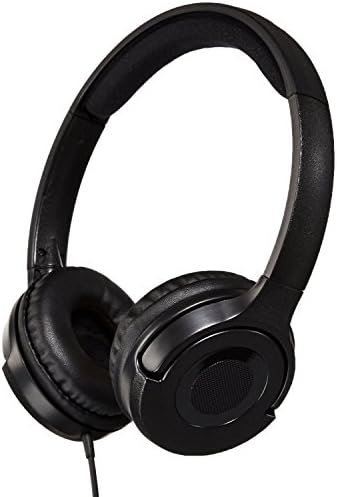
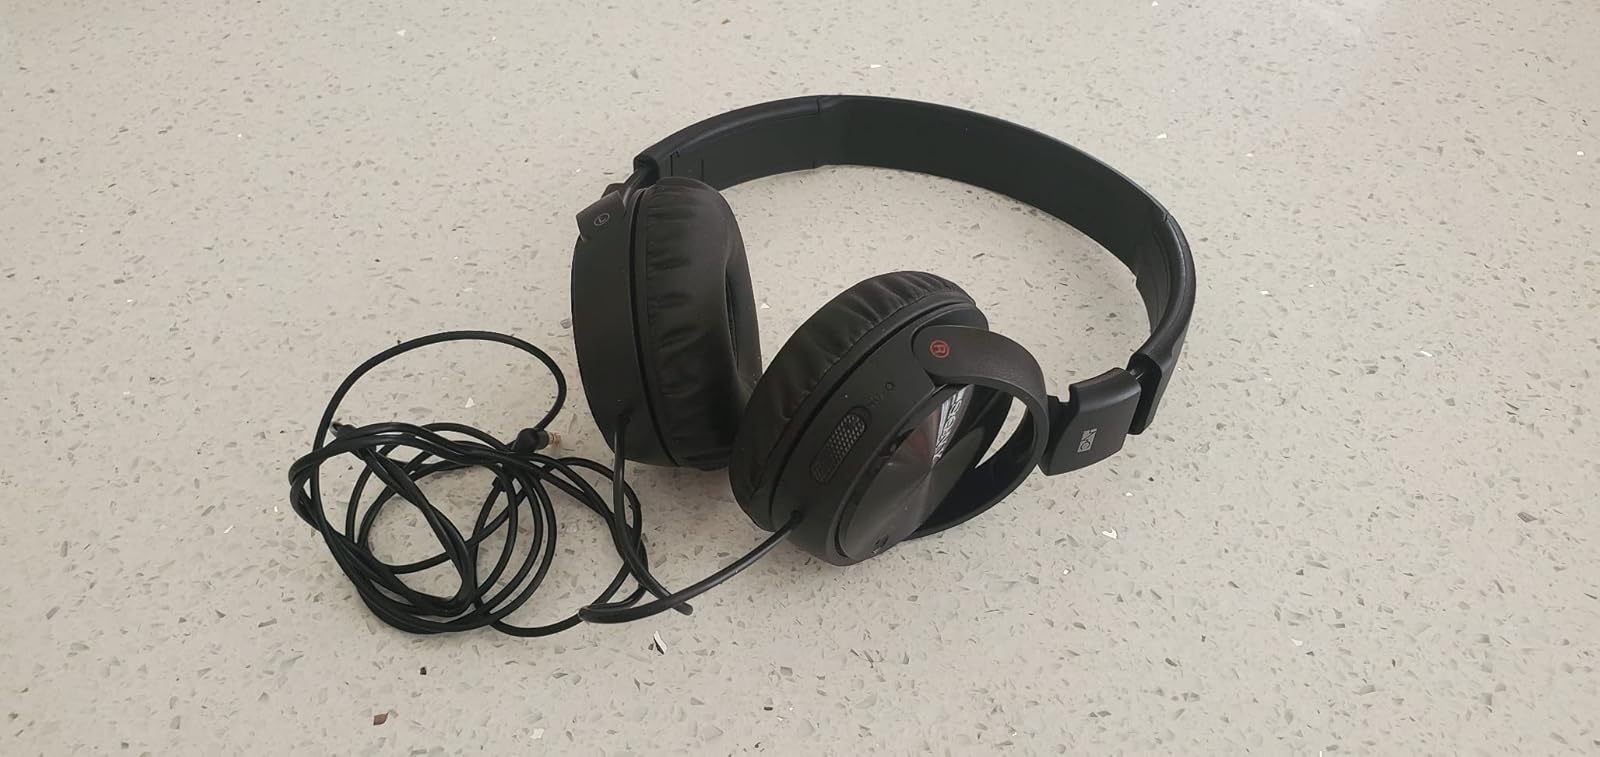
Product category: headphones
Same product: no